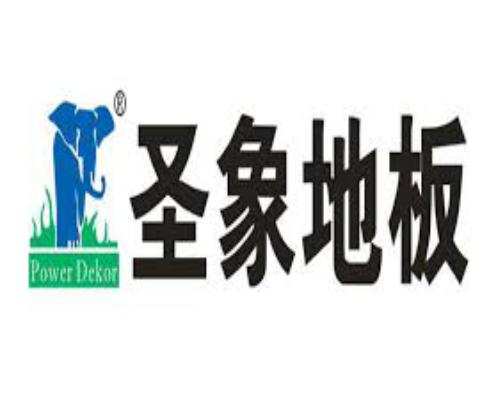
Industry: Necessities